Alenka Gerlovič

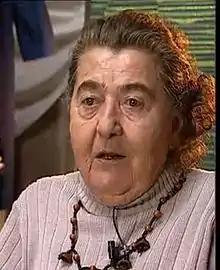

Alenka Gerlovič (17 September 1919 – 9 December 2010) was a Slovene painter.